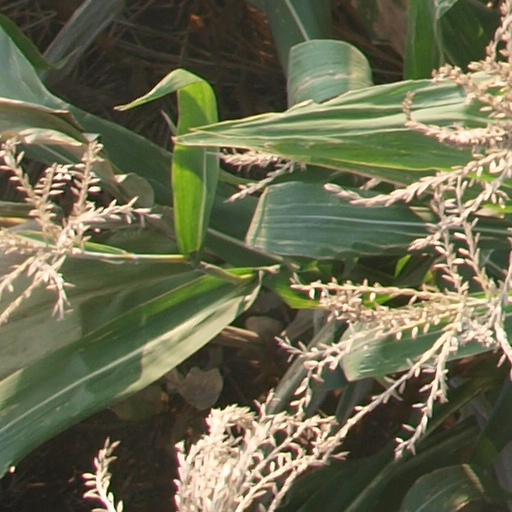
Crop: maize; corn